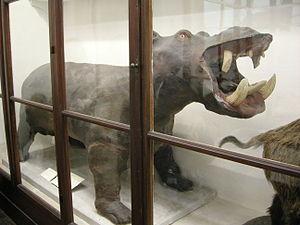
Le musée de la Specola est un musée italien abrité dans le palais Torrigiani, via Romana, oltrarno à Florence, au-delà du palais Pitti.